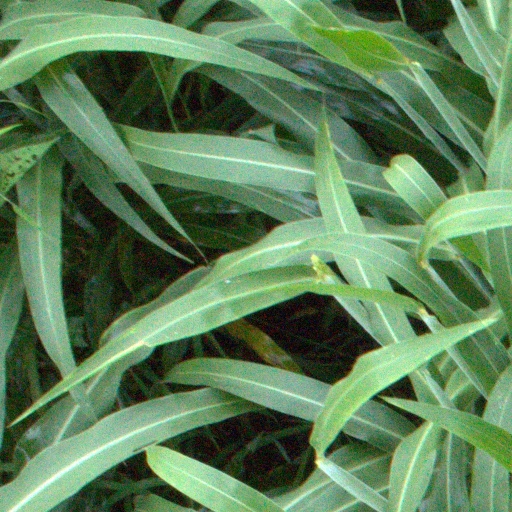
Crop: sorghum